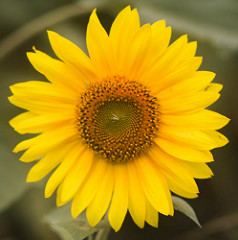
Flower: sunflower